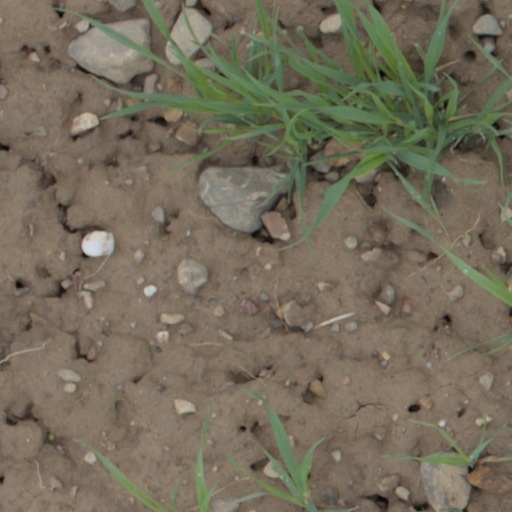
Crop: wheat